Musa Barrow

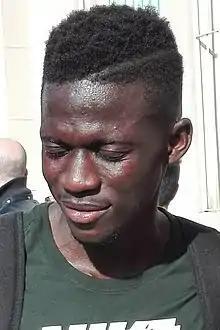
Barrow in 2018

Barrow made his professional debut with Atalanta in a 1–0 Coppa Italia loss to Juventus on 30 January 2018. He made his Serie A debut for Atalanta in a 1–1 tie with Crotone on 10 February 2018.